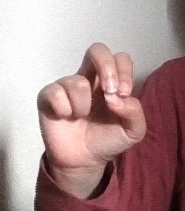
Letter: gaaf